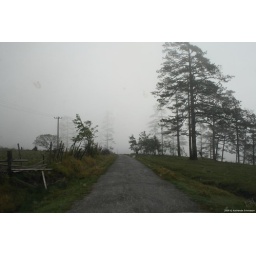
IMG_5784 As we climb higher the road is enveloped in misty clouds